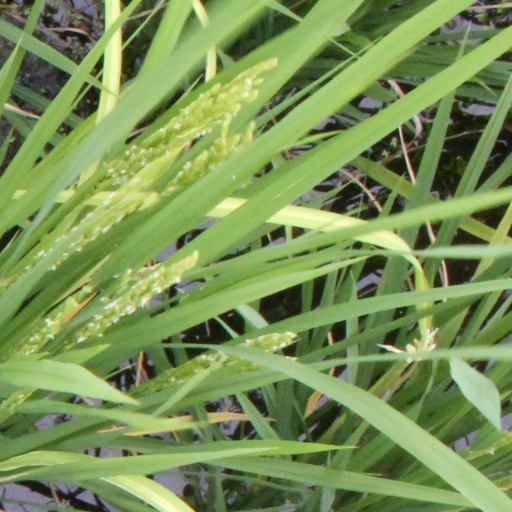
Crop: rice